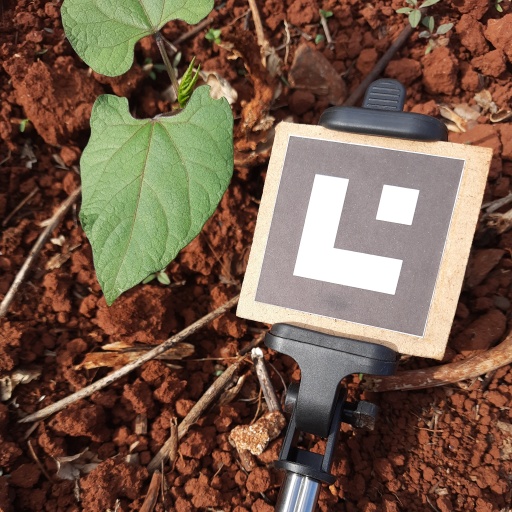
Observations: flat surface, eating holes in the edge, under sunlight